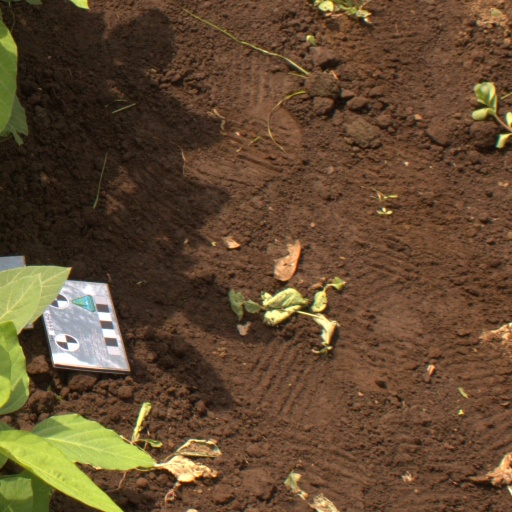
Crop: soybean